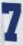
Number: 7